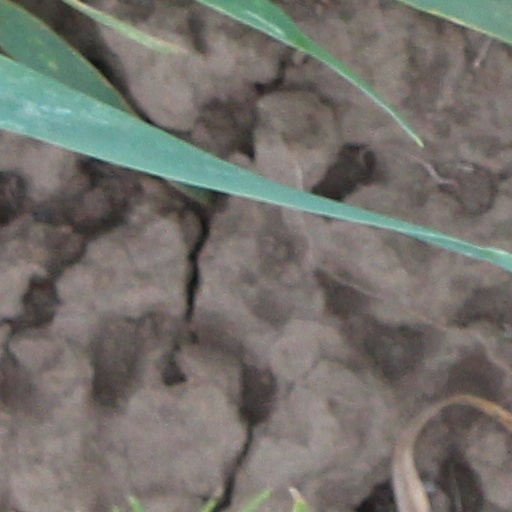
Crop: wheat